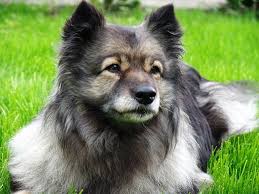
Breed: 223-n000092-keeshond